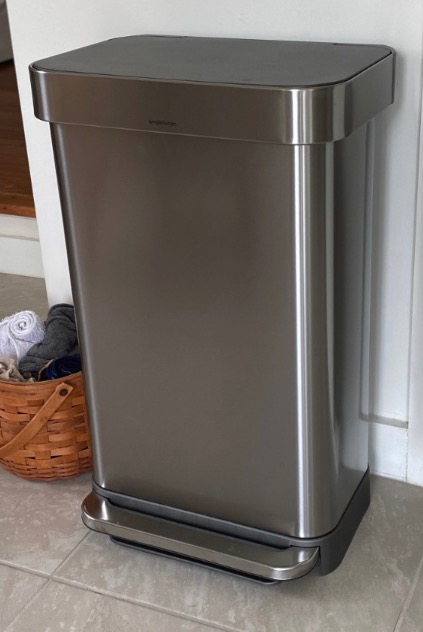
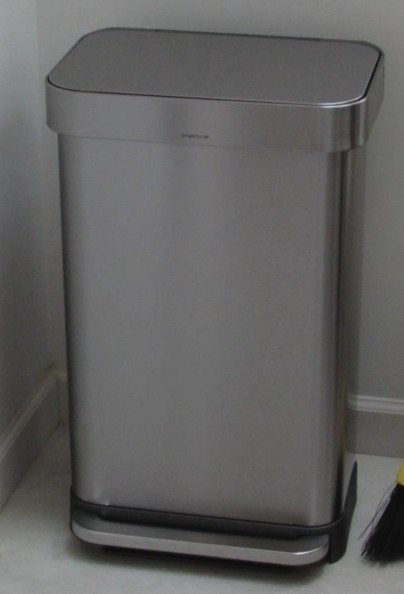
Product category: misc
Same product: yes